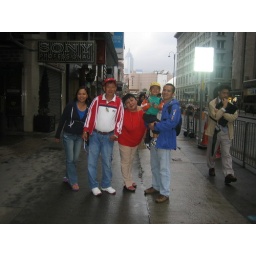
Our day 1 in Hong Kong. standing infront of Imperial Hotel while waiting for our bus &amp;amp; tour guide.